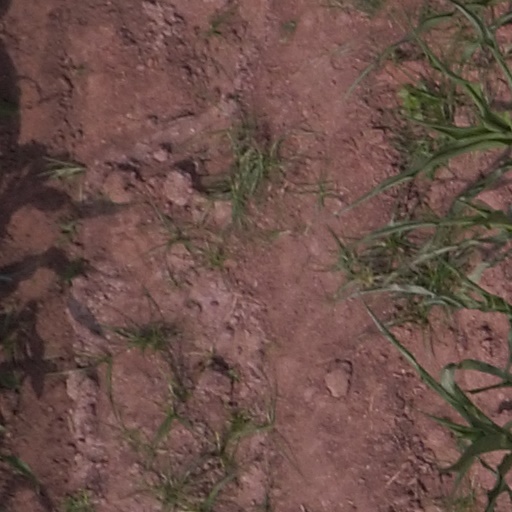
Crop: maize; corn